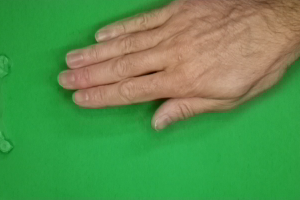
Label: paper